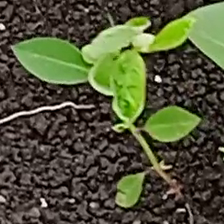
Weed species: Moti_dudhi(Euphorbia_geneculata_L)